Ken Boswell (rower)

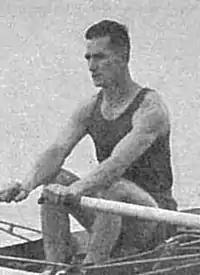

Kenneth James Boswell (16 September 1912 – 20 February 1984) was a New Zealand rower who won a silver medal representing his country at the 1938 British Empire Games.